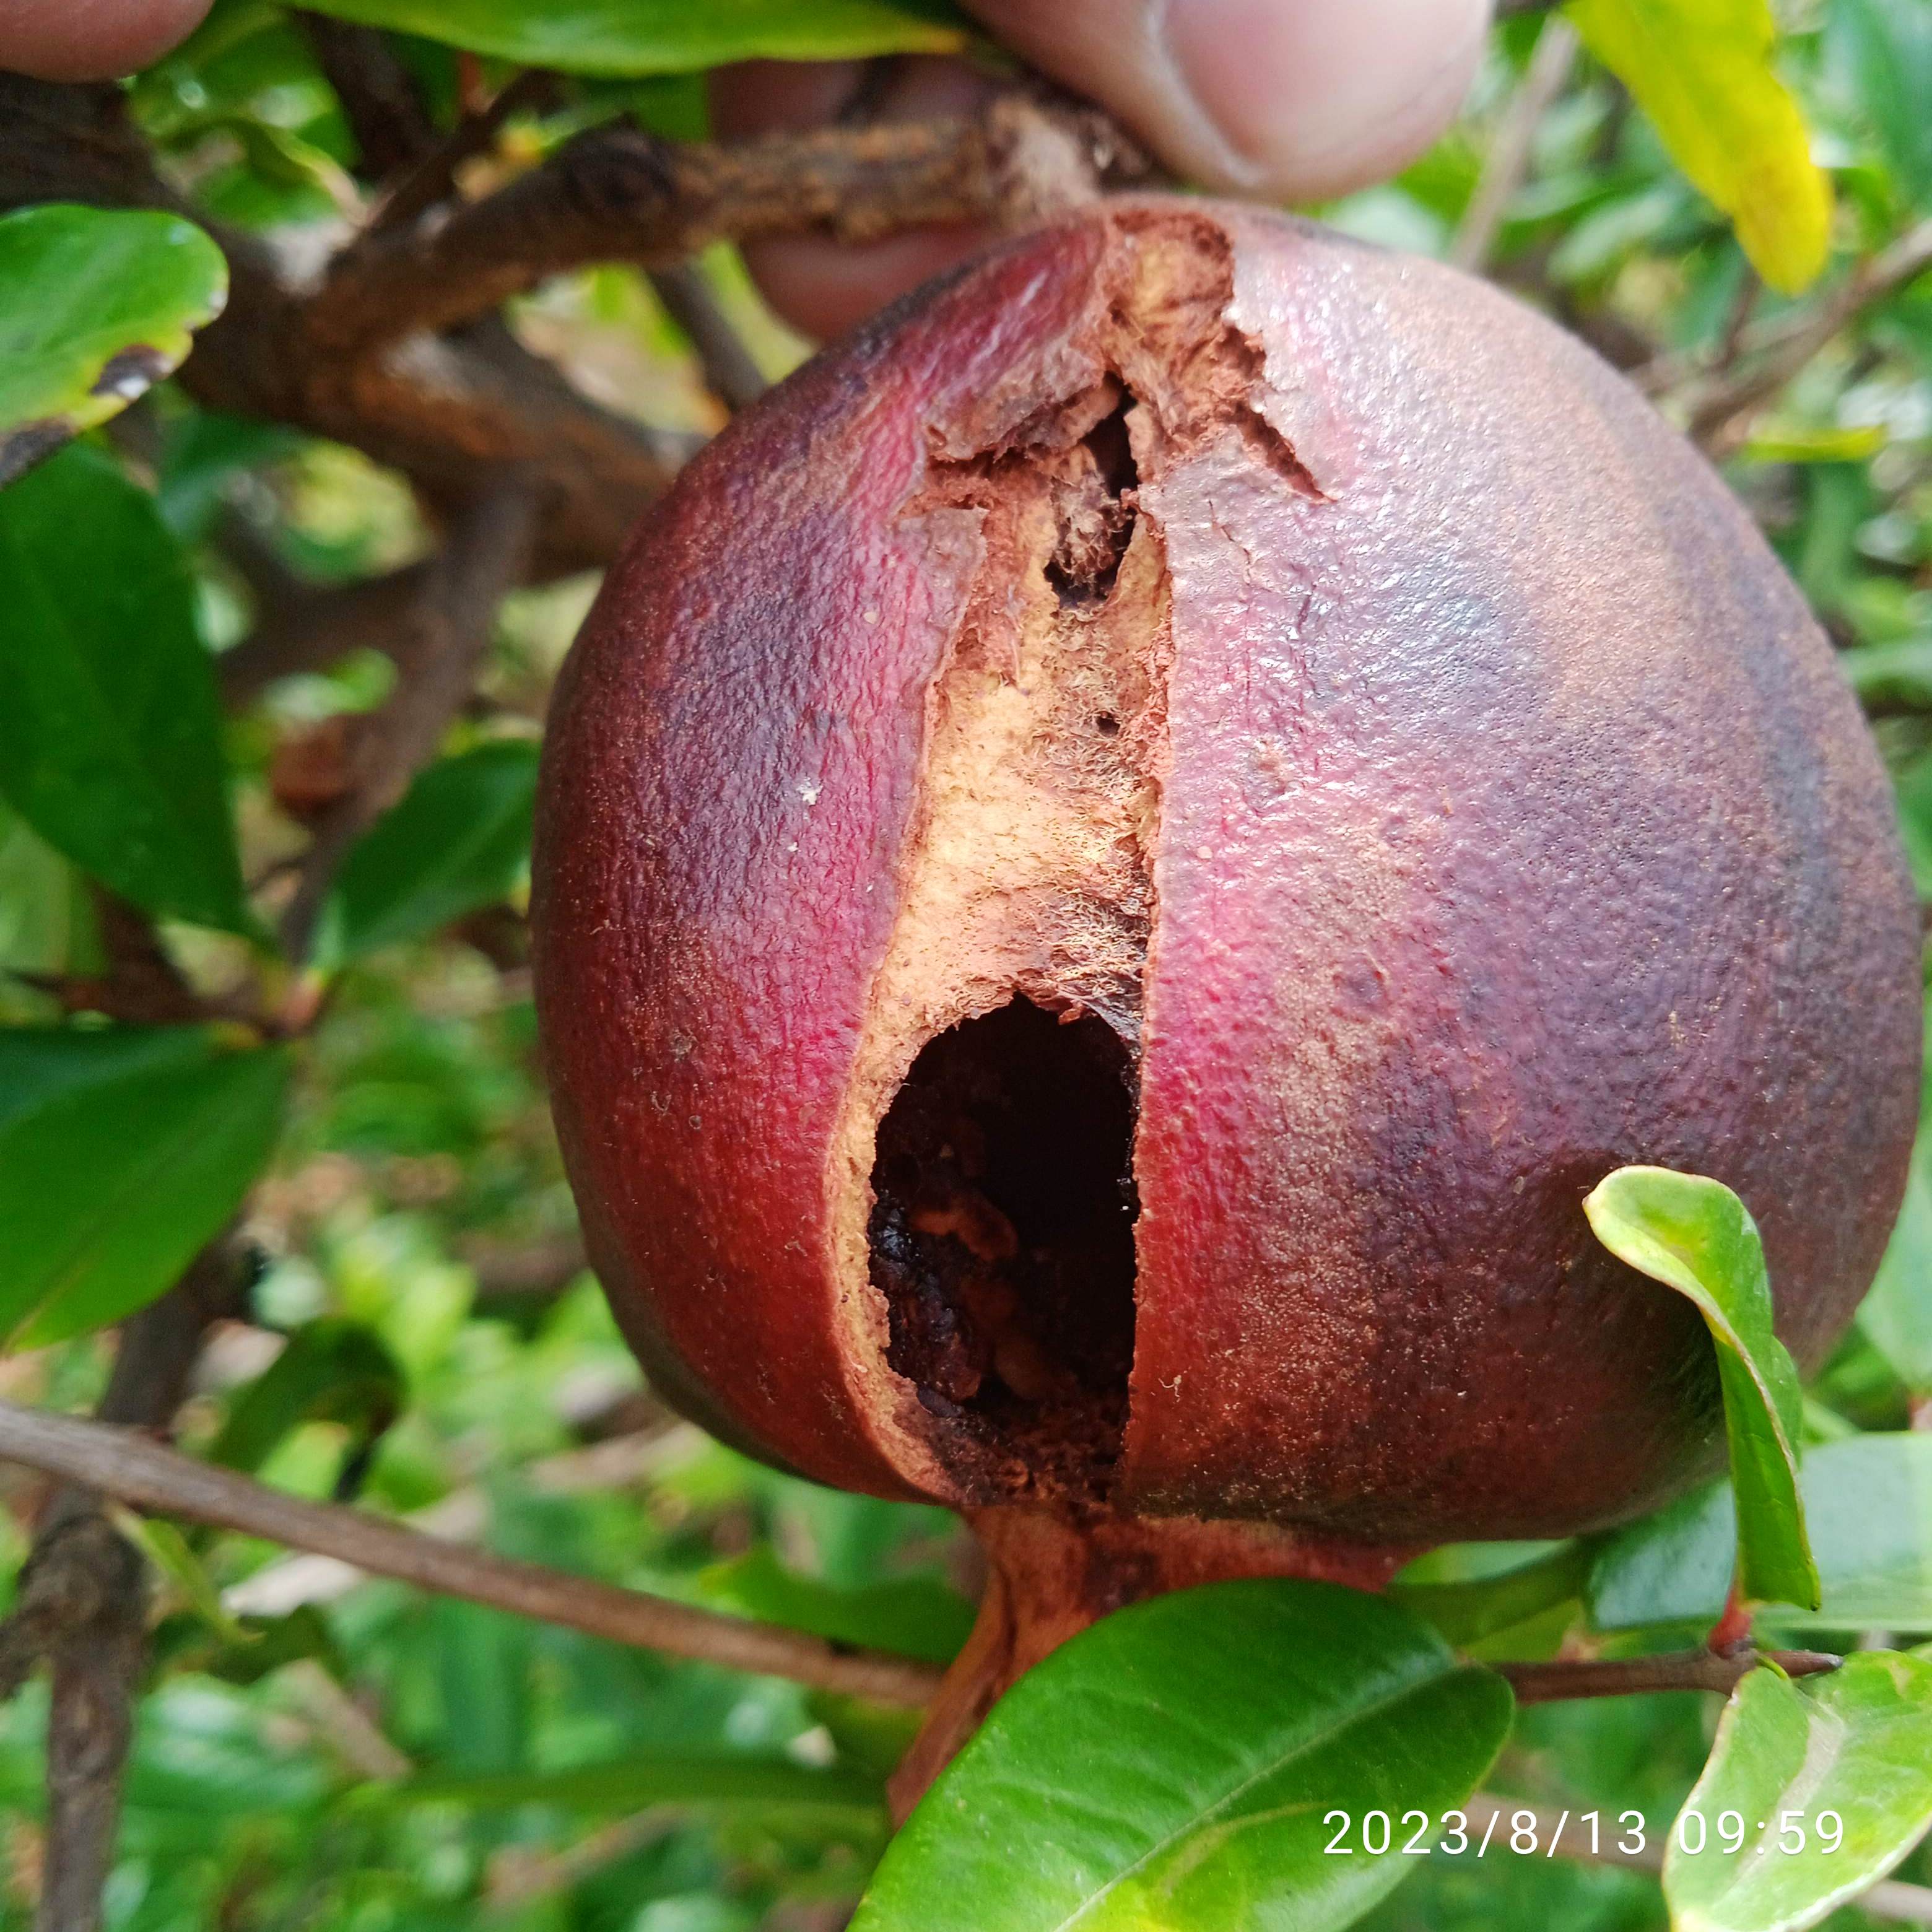
Label: Bacterial_Blight